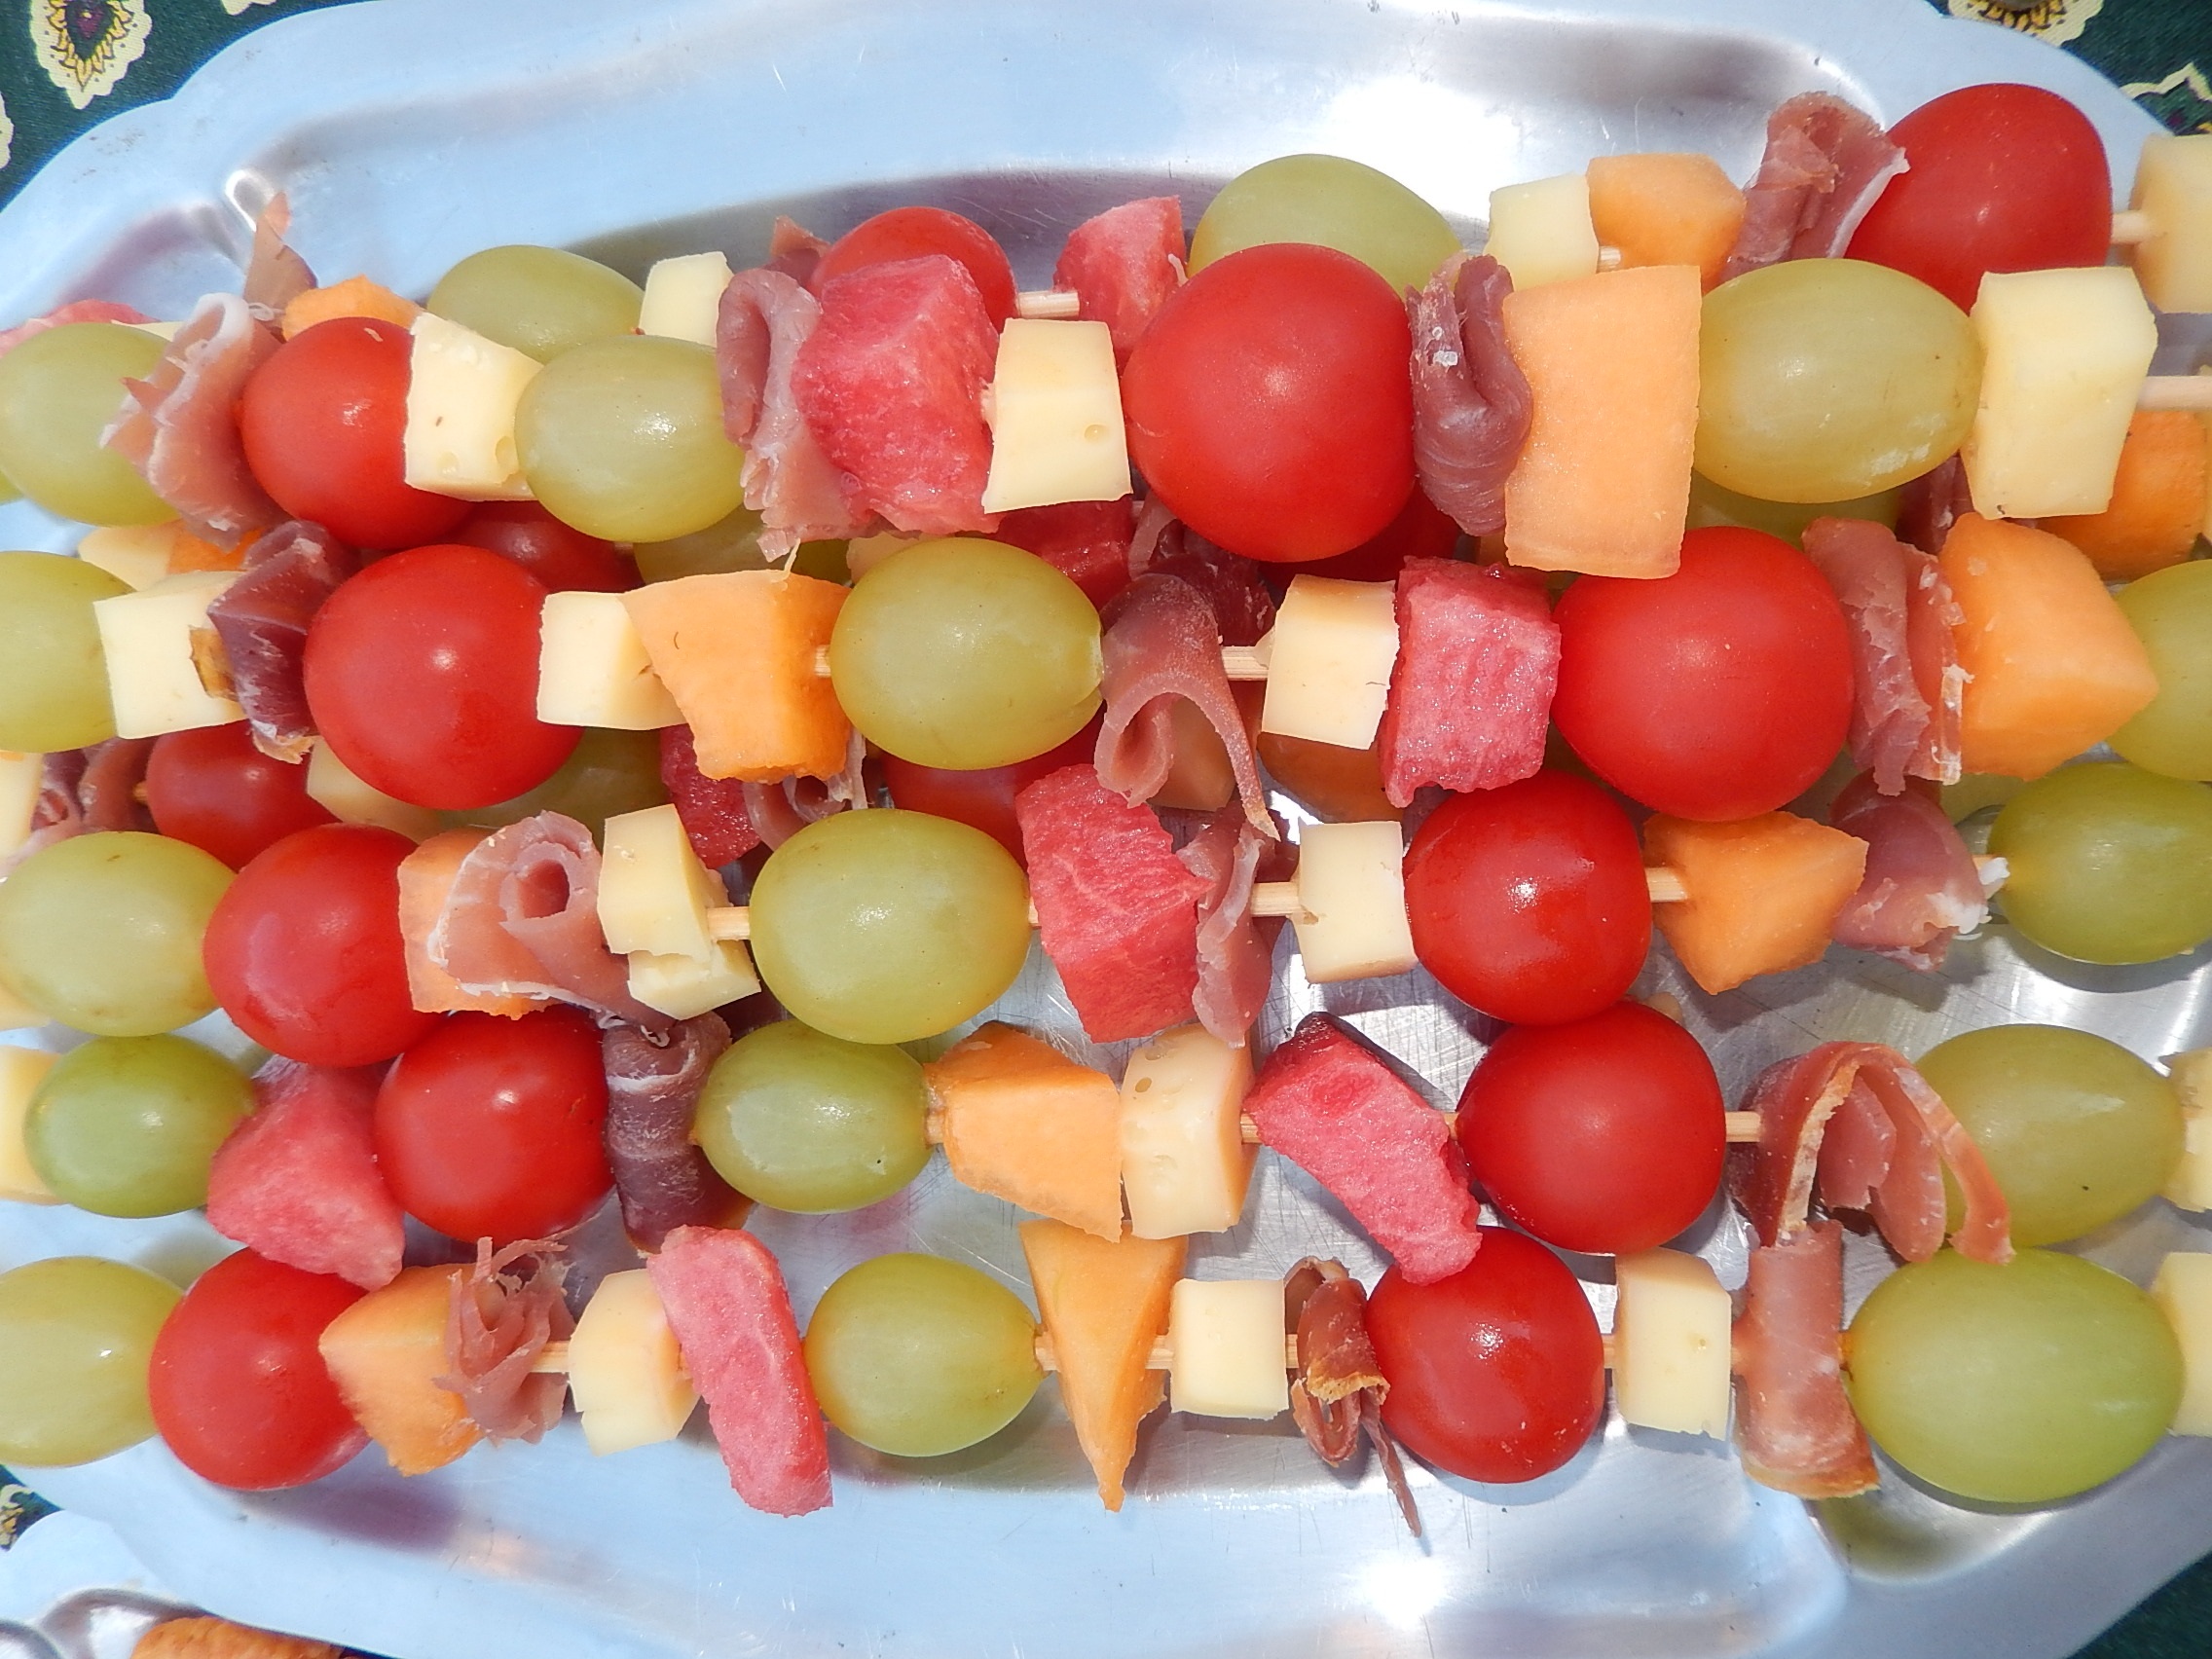
fruit, dish, meal, food, salad, produce, vegetable, dessert, cuisine, skewers